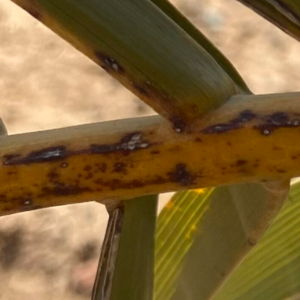
Label: Black Scorch